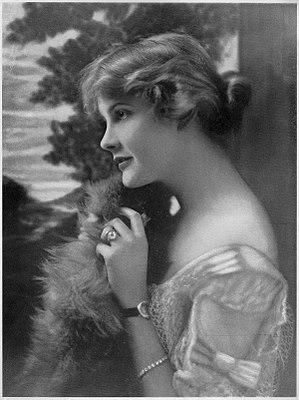
Jeanne Eagels est une actrice américaine de cinéma et de théâtre. Elle est parfois créditée Jeanne Eagles dans certains films.